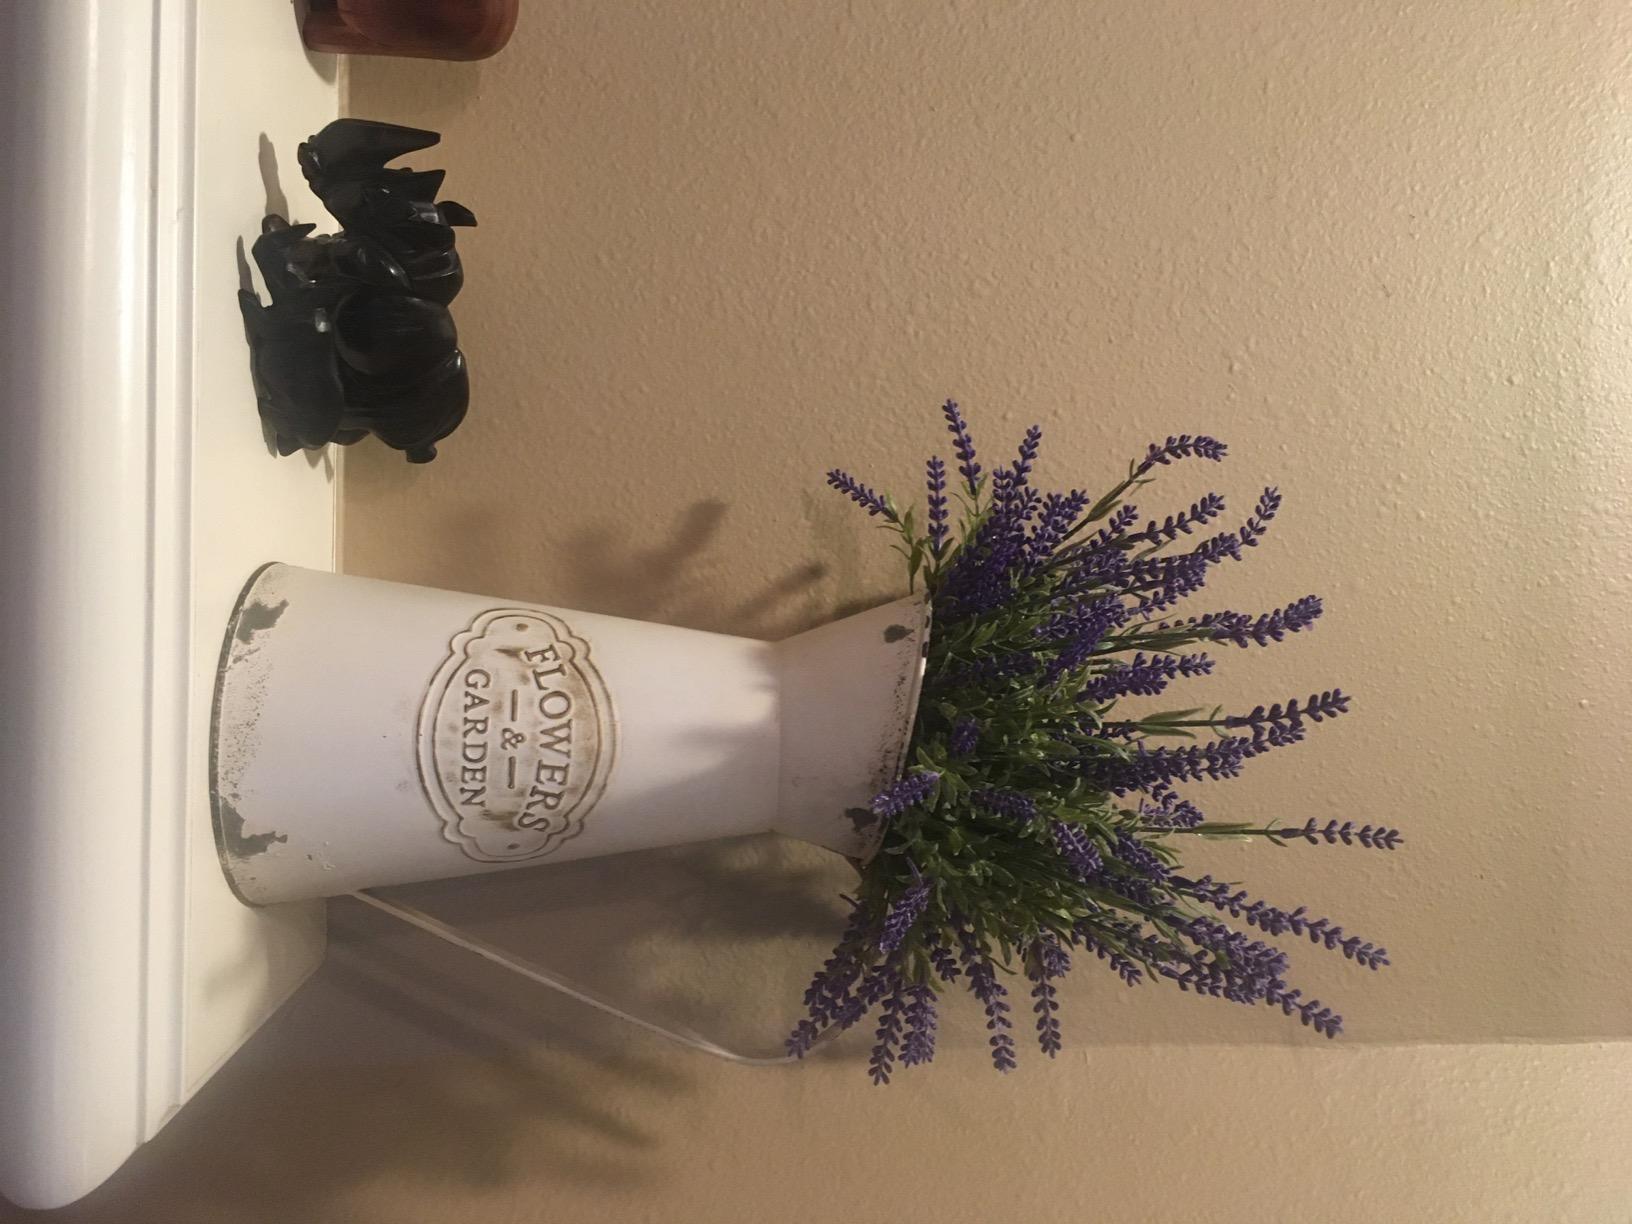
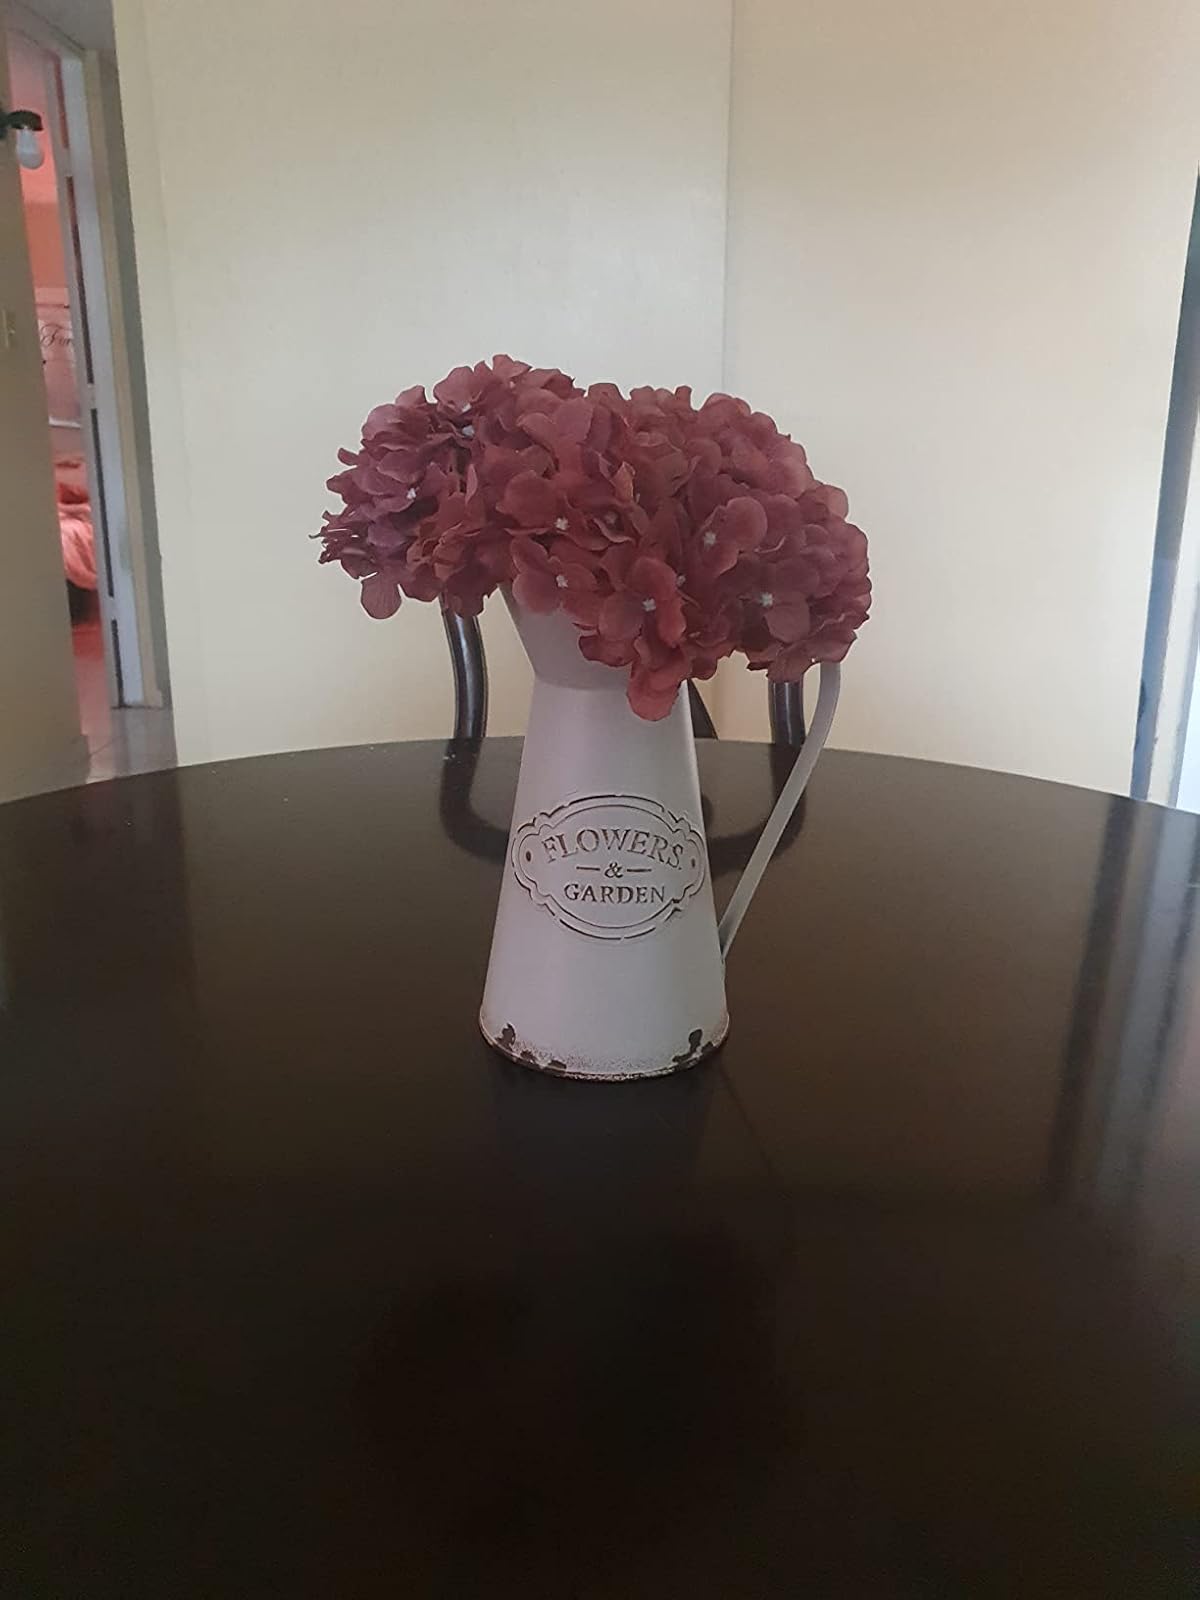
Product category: vase
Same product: yes